Heide Fasnacht

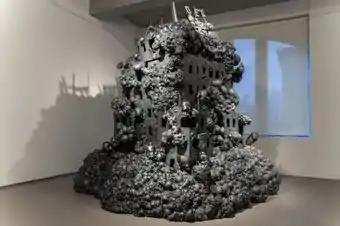
Heide Fasnacht, "Demo", graphite powder in matte medium on neoprene and styrofoam, 112" x 125" x 120", 2000.

Fasnacht has been recognized with a Guggenheim Fellowship and awards from the Pollock-Krasner Foundation, Adolph and Esther Gottlieb Foundation, National Endowment for the Arts, and Anonymous Was A Woman, among others. Her work belongs to the permanent collections of institutions such as the Brooklyn Museum, Museum of Fine Arts, Boston, Philadelphia Museum of Art, and Walker Art Center.